Jeffrey Addicott

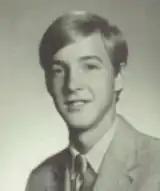
Jeffrey Addicott (1972)

Jeffrey Frank Addicott (born January 26, 1954) is an American lawyer, legal scholar and educator. He is the Director of the Warrior Defense Project at St. Mary's University School of Law St. Mary's University School of Law in San Antonio, Texas.